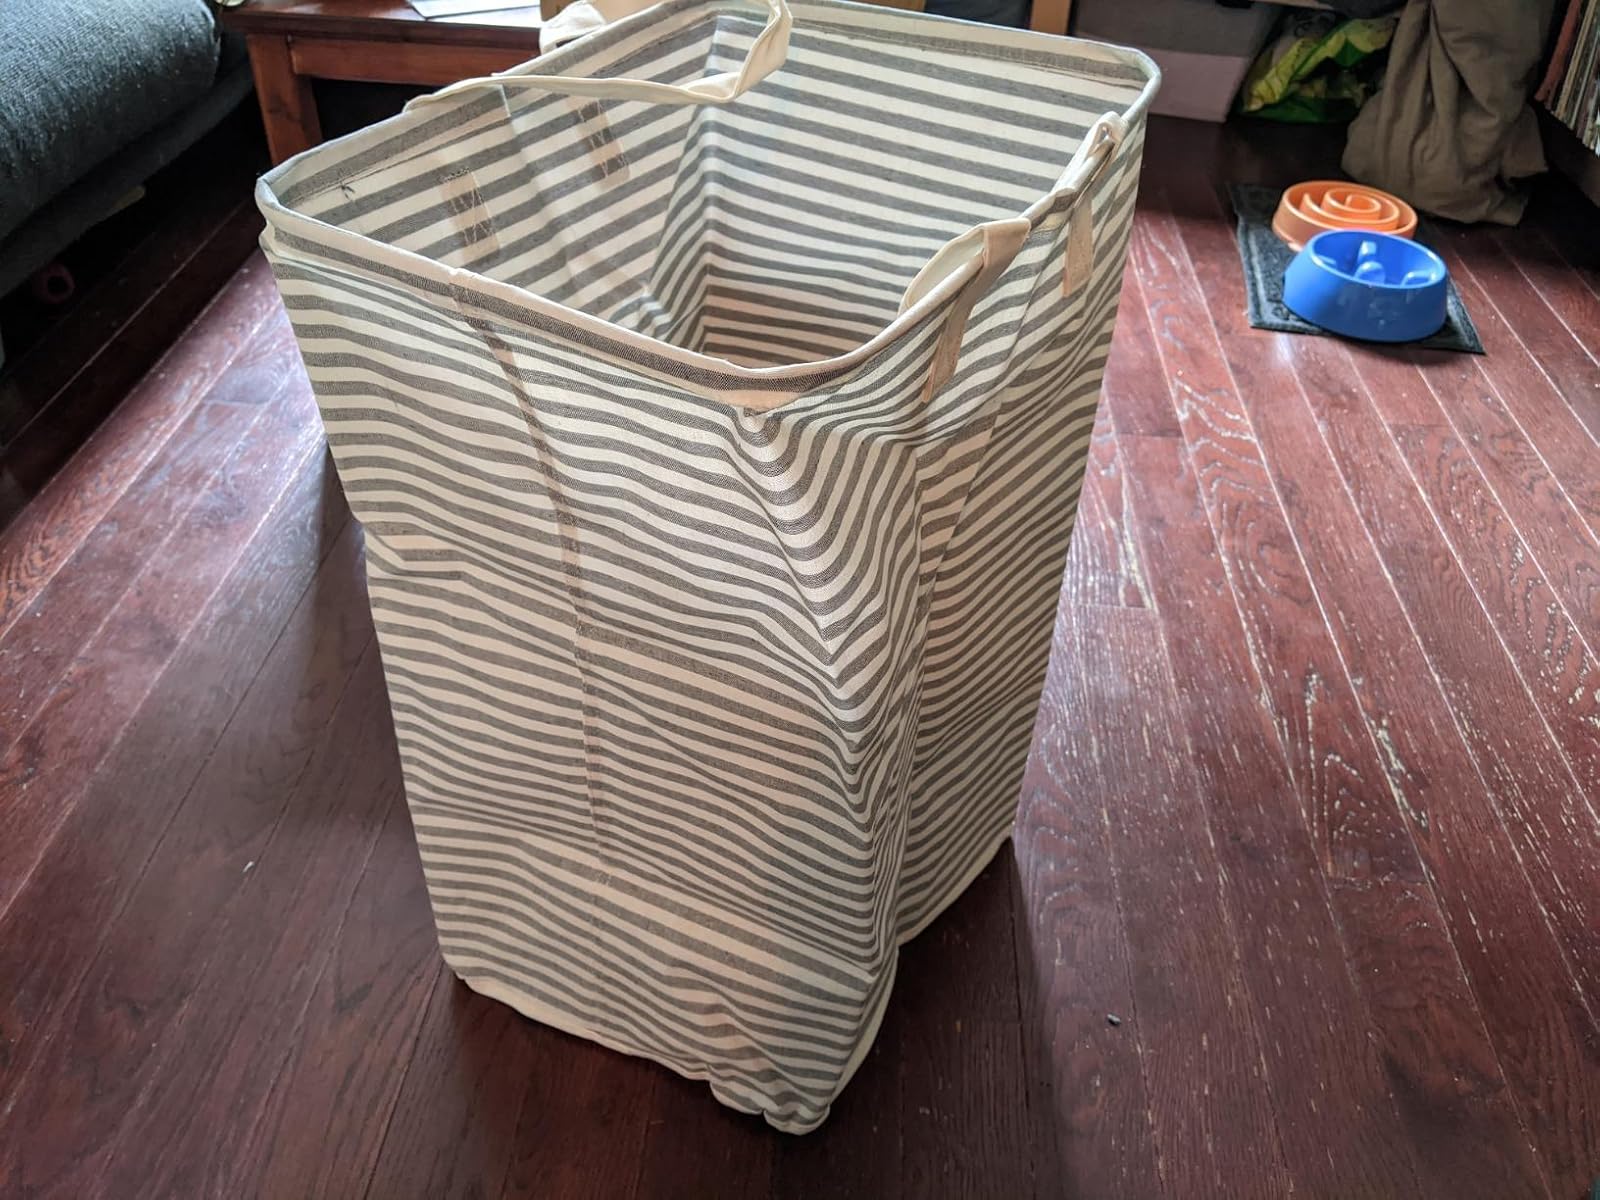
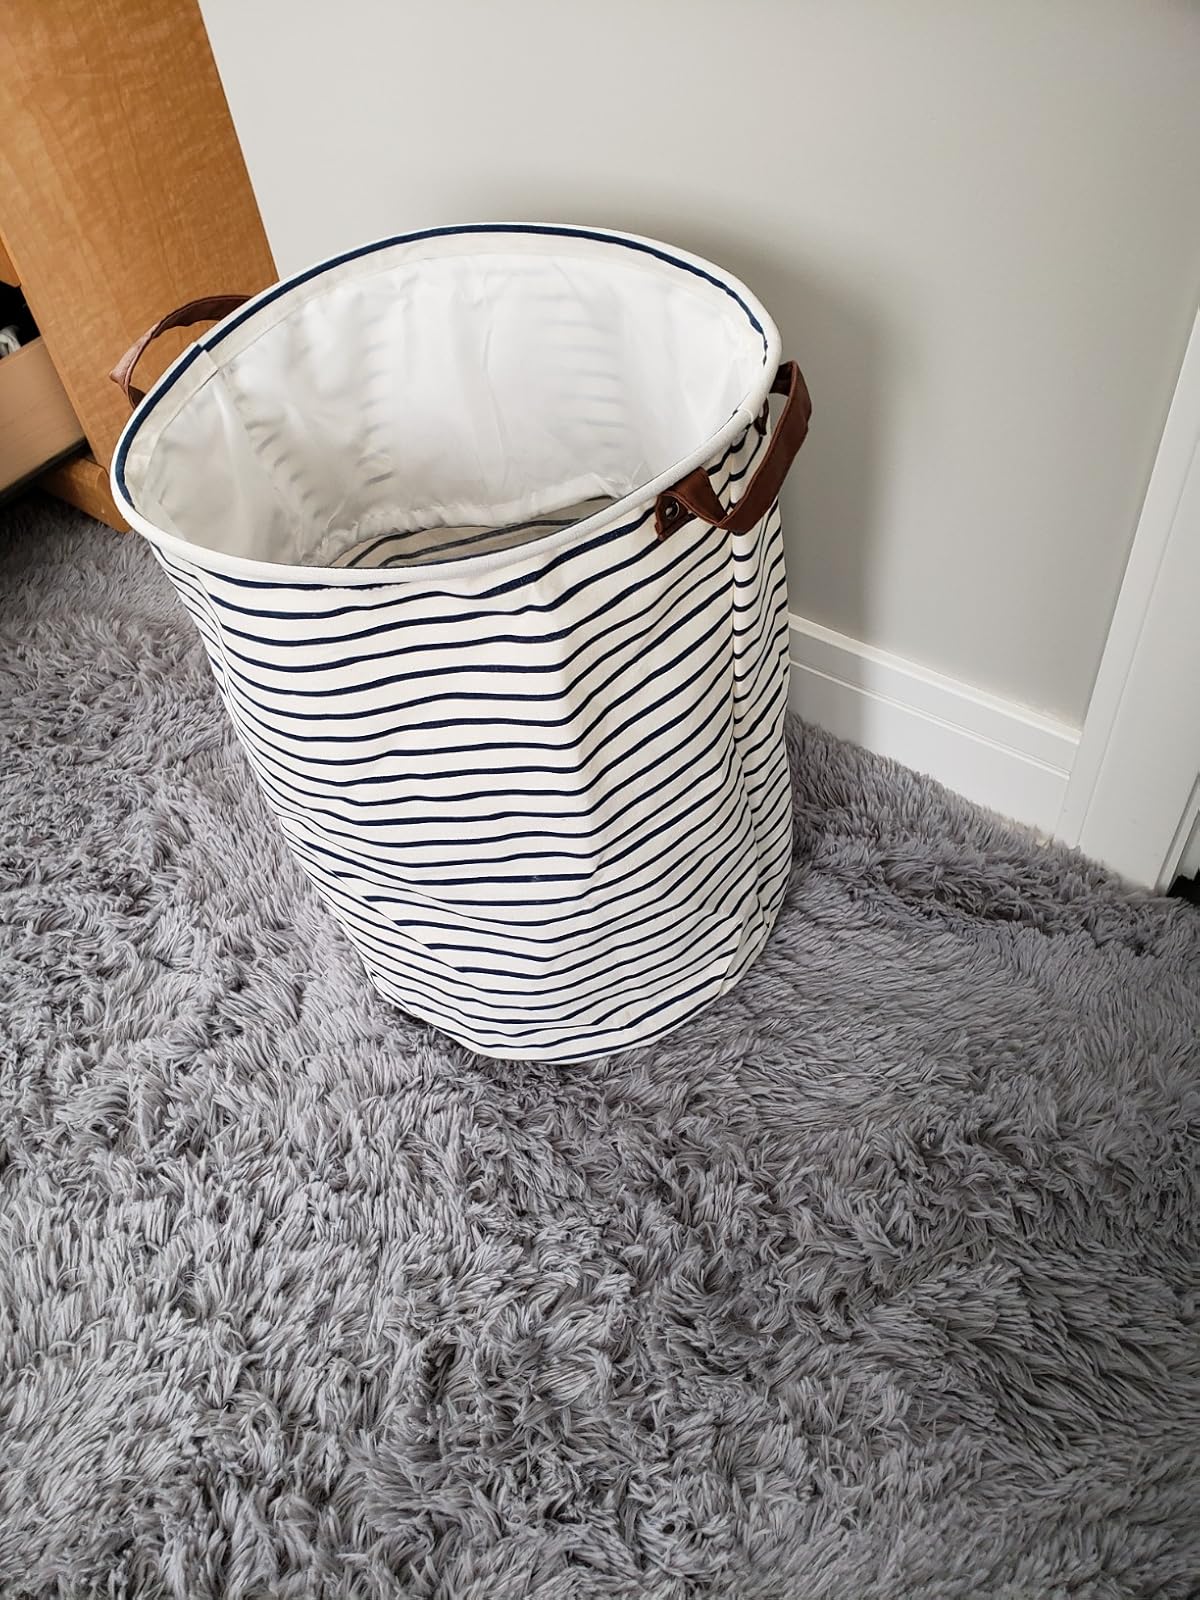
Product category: items_hamper
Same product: no